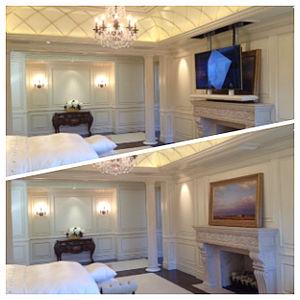
Un lève-écran, également appelé système de levage TV, ascenseur motorisé de tv ou par son nom anglais TV-Lift, est un système à l'aide duquel des téléviseurs peuvent être sortis électriquement de meubles, plafonds ou cloisons verticalement ou horizontalement. La raison principale pour l'utilisation d'un système de levage de téléviseurs est l'intégration d'un poste de télévision dans la conception de la salle existante, sans que le téléviseur altère l'atmosphère et optique générale. Les dispositifs de levage de téléviseurs sont considérés, en raison des coûts globaux associés, comme des produits de luxe et on les trouve surtout dans des appartements haut de gamme, des salles de conférence, des jets privés et des yachts.